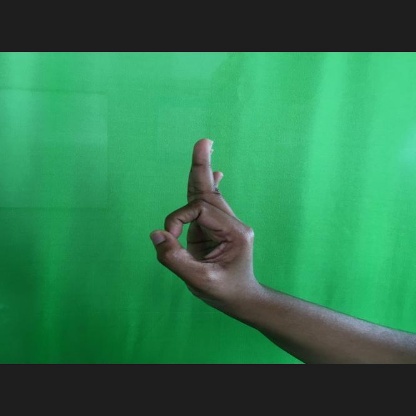
Mudra: Aralam